Viktor Mirolyubov

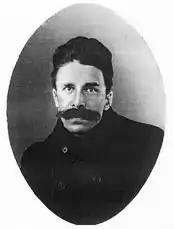

Viktor Sergeyevich Mirolyubov (22 January 1860, in Moscow, Russian Empire – 26 October 1939, in Leningrad, USSR) was a Russian journalist, editor and publisher. Having started out as an opera singer (who up until 1897 performed, as V.Mirov, at the Bolshoi Theatre), he became widely known for his work as a head of "Zhurnal Dlya Vsekh" (Journal for Everyone, 1898–1906), originally a minor publication which he then bought out to turn into one of the leading literary Russian magazines of the time. In 1901 Mirolyubov became a co-founder (along with Dmitry Merezhkovsky and Zinaida Gippius among others) of the Religious-Philosophic Meetings (1901–1903).